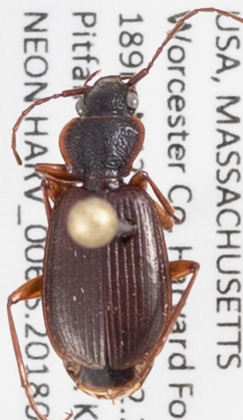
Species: Cymindis cribricollis
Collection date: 2018-08-14
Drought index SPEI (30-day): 2.09
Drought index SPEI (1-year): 1.16
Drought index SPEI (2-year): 0.82